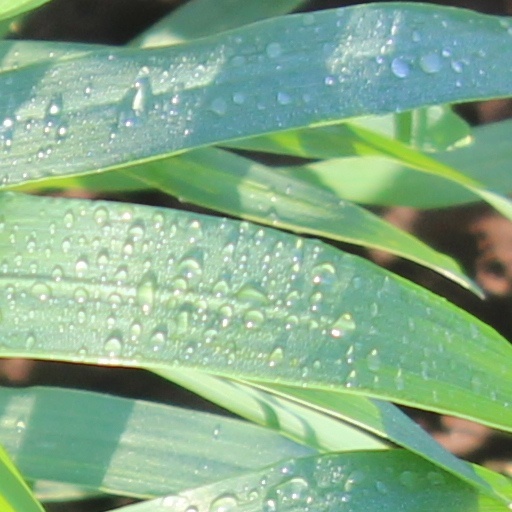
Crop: wheat